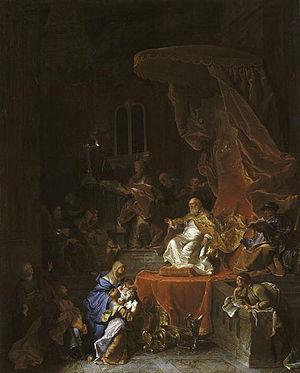
La Présentation de Jésus au Temple est un événement de la vie de Jésus tel que relaté dans l'Évangile selon Luc. Accomplissant une prescription de la loi juive — « Tout mâle premier-né sera consacré au Seigneur » — les parents de l'enfant Jésus le présentent et l'offrent au Temple de Jérusalem. Il y est reçu par le vieillard Syméon.
Cet article recense les œuvres exposées au Muséum central des arts de la République, précurseur du musée du Louvre à Paris, lors de son inauguration en 1793.